Michael John Kennedy

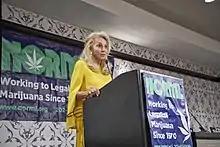
Eleanora Kennedy introducing recipient of NORML's 2019 Michael J. Kennedy Social Justice Award. Photo courtesy of NORML, permission granted

Kennedy served as a legal advisor in Nicaragua's successful court case, "The Republic of Nicaragua v. The United States of America", which was heard in 1986 before the International Court of Justice (ICJ). The ruling Sandinista government had accused the United States of violating international law by supporting the Contras' violent actions against their government, which included mining Nicaragua's ports. The ICJ ruled that U.S. support for the Contras was illegal, and demanded that the United States pay reparations to the Nicaraguan government. The ICJ stated in its verdict that US training and financing of the anti-Sandinista Contras, the October 1983 attack on Puerto Sandino and interference with maritime commerce constituted breaches of international law.